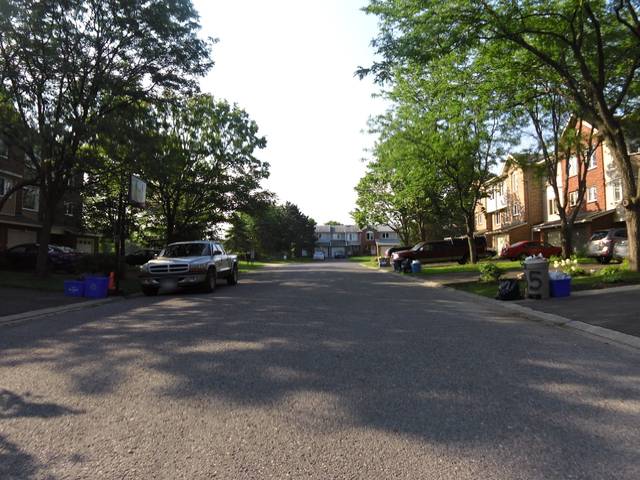
Region: Canada
Coordinates: 45.334, -75.796